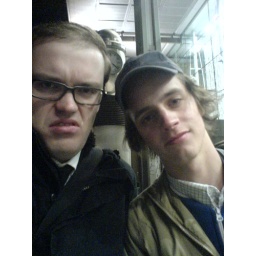
two thirds of this year's norwegian national rock paper scissors team at 4:30 in the morning.